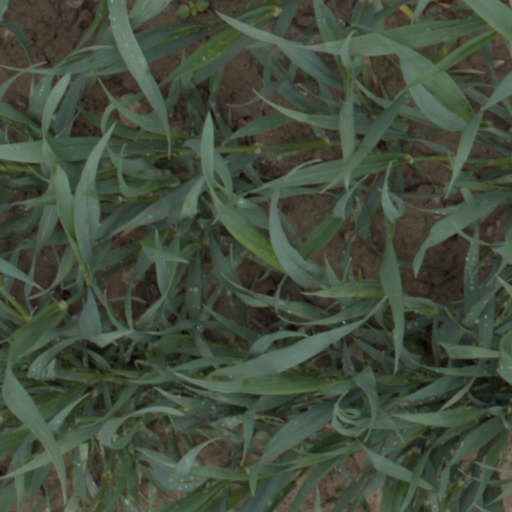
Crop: wheat